Louis Le Prince

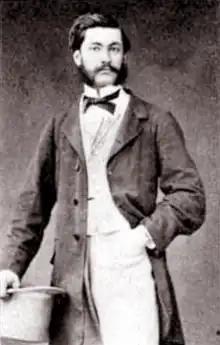
Le Prince early 1860s

Louis Aimé Augustin Le Prince (28 August 1841 – disappeared 16 September 1890, declared dead 16 September 1897) was a French artist and the inventor of an early motion-picture camera, and director of "Roundhay Garden Scene".